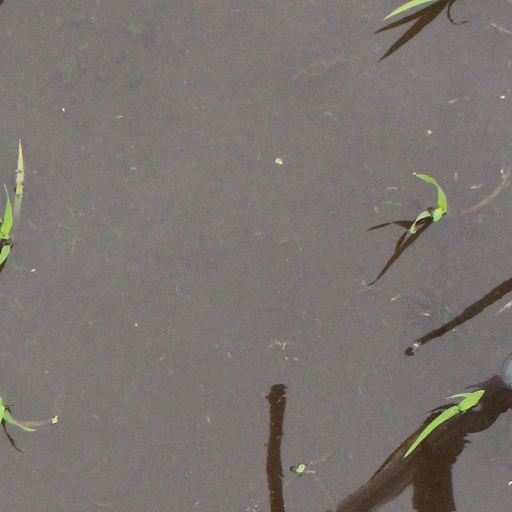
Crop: rice